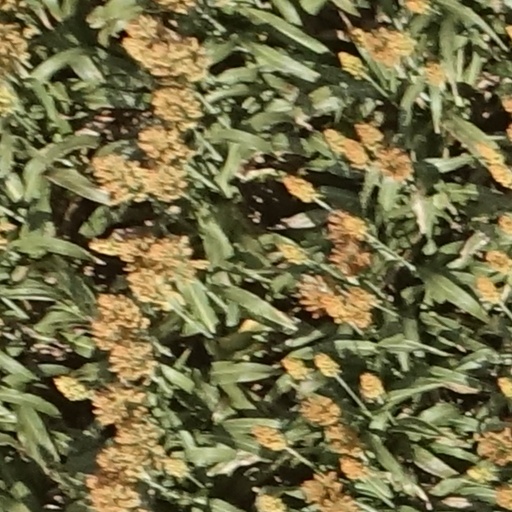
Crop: sorghum